Wood stork

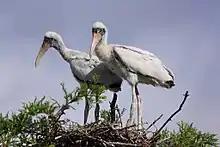

Wood storks without a nest occasionally try to take over others' nests. Such nest take-overs are performed by more than one bird. The young and eggs are thrown out of the nest within about 15 minutes. If only one stork is attending the nest when it is forced out, then it usually waits for its mate to try to take the nest back over.